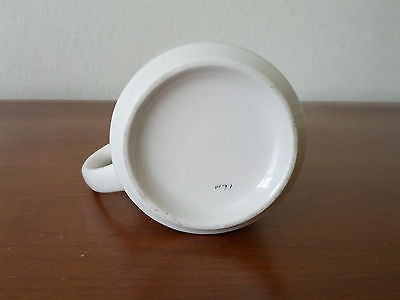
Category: mug